Melita Lorković

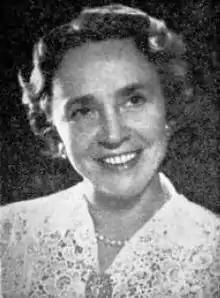
Melita Lorković

Melita Lorković (25 November 1907 – 1 November 1987), was a Croatian female pianist and music pedagogue.